Veer Hamirji – Somnath ni Sakhate

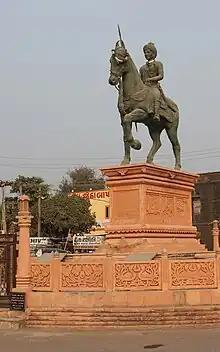
Monument of Hamirji in front of Somnath temple

The story revolves around compositions of the poets Zaverchand Meghani, Kalapi, Jaymal Parmar and Dipakkumar Vyas. The movie is based on the historical story of the warrior Hammir Ji Gohil. The movie shows the life of Gohil: fights, personal life, love and death. The movie centres on Rajput warrior Gohil, who fought and sacrificed his life to save the Somnath Temple. There is a monument to his memory in front of the temple of Somanath in Veraval, Gujarat, which is shown at the end of the movie.